Azumi 2: Death or Love

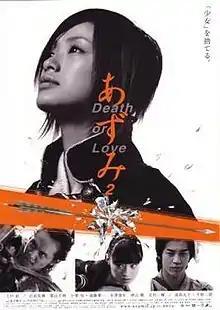
Japanese theatrical poster

is a Japanese jidaigeki film written by Mataichiro Yamamoto and Yoshiaki Kawajiri, directed by Shusuke Kaneko, and starring Aya Ueto, Yuma Ishigaki, Chiaki Kuriyama and Shun Oguri. It is the only sequel to the Japanese film "Azumi" based on the manga series of the same title by Yū Koyama.